Adiabatic flame temperature

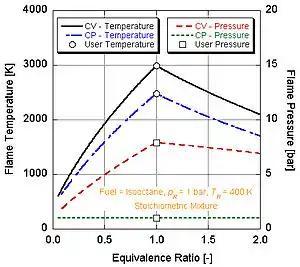
Adiabatic flame temperatures and pressures as a function of ratio of air to iso-octane. A ratio of 1 corresponds to the stoichiometric ratio

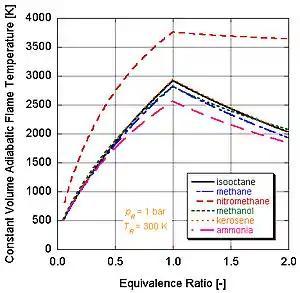
Constant volume flame temperature of a number of fuels, with air

If we make the assumption that combustion goes to completion (i.e. forming only and ), we can calculate the adiabatic flame temperature by hand either at stoichiometric conditions or lean of stoichiometry (excess air). This is because there are enough variables and molar equations to balance the left and right hand sides,